Turrican II: The Final Fight

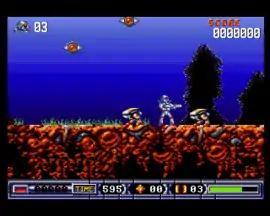
The first level of the game (Amiga version)

"Turrican II" can be described as a cross between "Metroid" and "Psycho-Nics Oscar". While the huge detailed labyrinth levels and the morph-ball function were inspired by "Metroid", the overall graphics design and weapons were inspired by "Psycho-Nics Oscar".